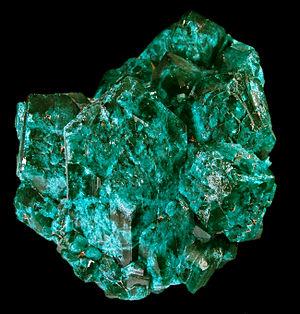
Dioptase - Renéville
Le terme dioptase désigne un minéral de la classe des silicates, sous-classe des cyclosilicates. Sa formule chimique est Cu₆Si₆O₁₈ • 6H₂O.